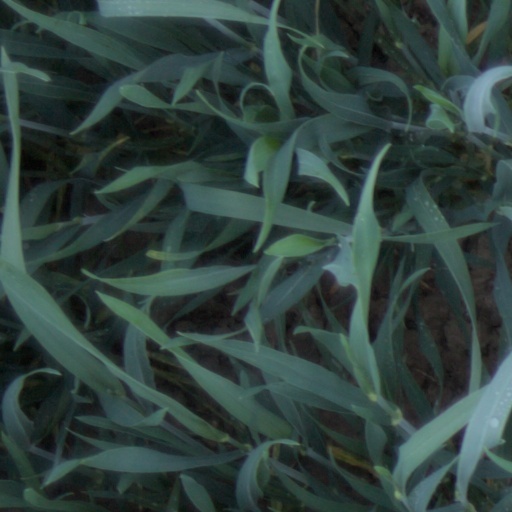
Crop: wheat